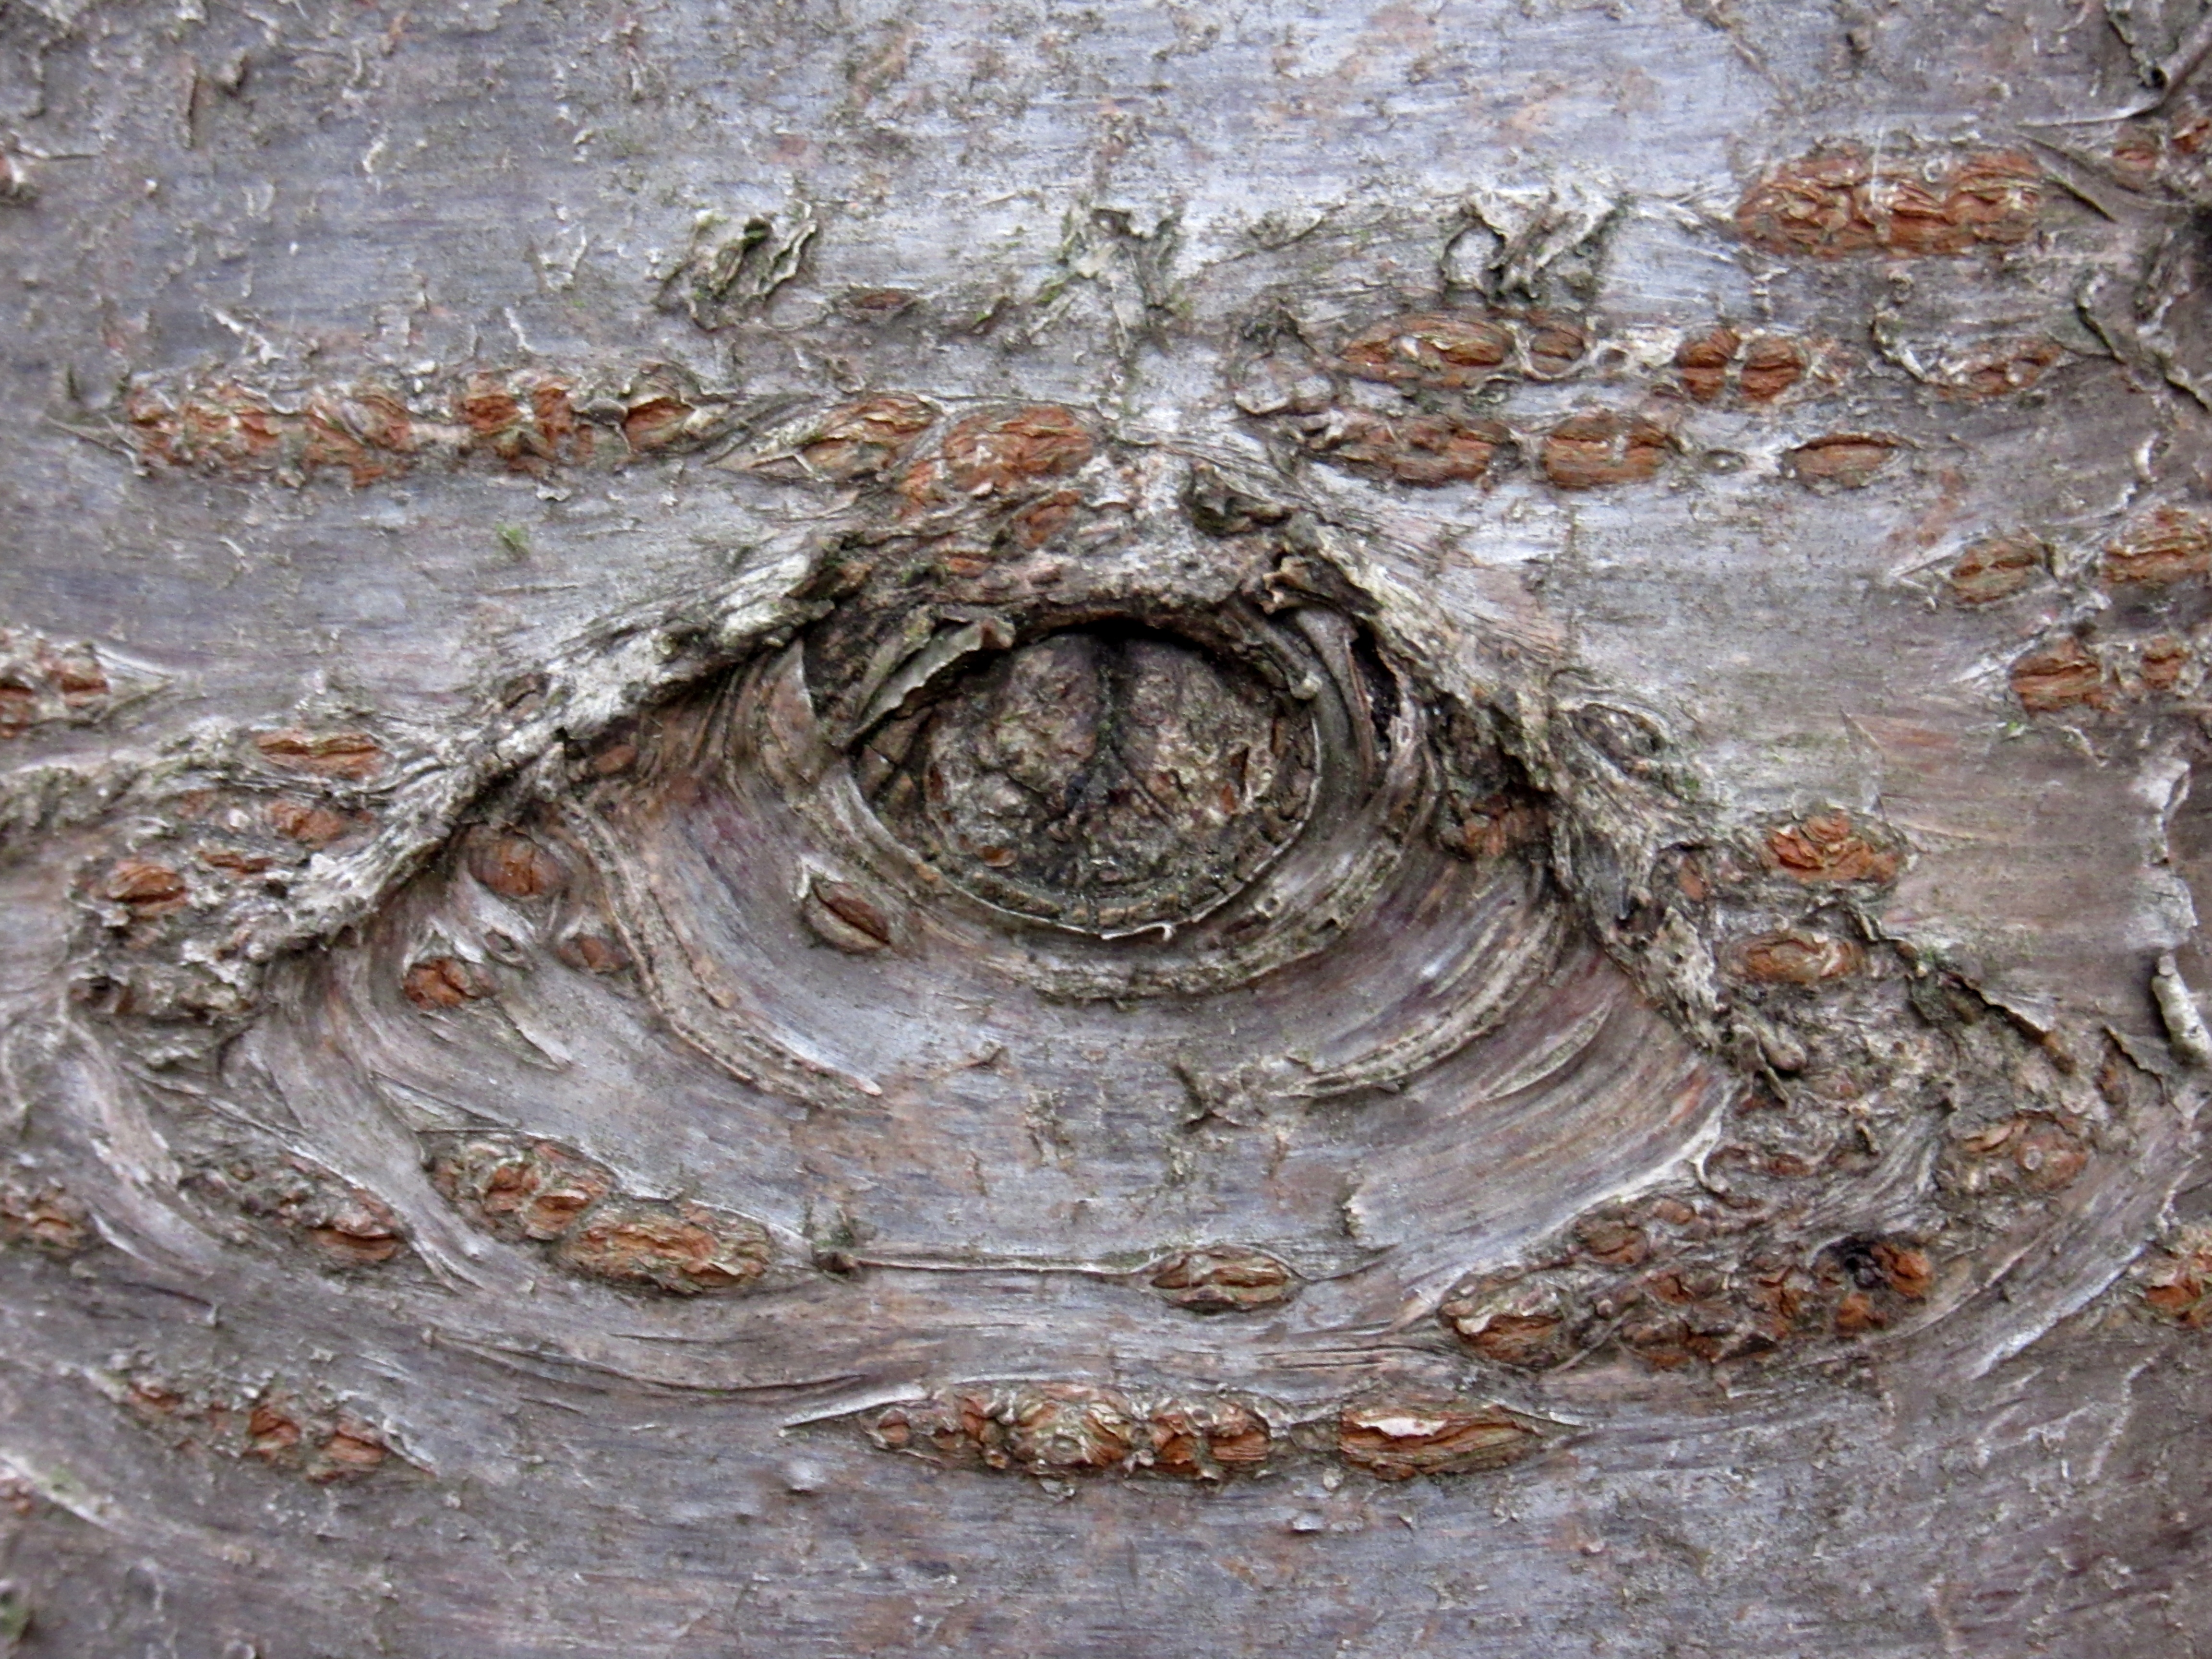
tree, plant, wood, trunk, bark, close, tribe, geology, eye, tree stump, nest, tree bark, cherry, knothole, woody plant